Stadtallendorf station

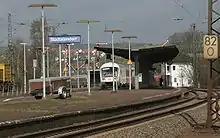
The platforms with a moving InterCity train (2008)

During the Second World War the Allendorf explosives factories of Dynamit Nobel and WASAG were built and they were connected to the station with a total of 39 kilometres of track and 97 sets of points. As a result, the station was greatly expanded (ten new tracks) and provided with two signal boxes. In addition, the level crossing was removed and replaced by a pedestrian underpass, which still exists. In 1942, a connecting track was opened to the Kirtorf airfield, but this was closed in 1947. After the war, production was stopped in the explosives factories and the damaged rail wagons were scrapped. The sidings continued to be used (and sometimes they still are) by local companies and the Herrenwald barracks.